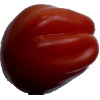
Label: tomato_heart